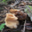
Label: mushroom